Kunsthalle Bielefeld

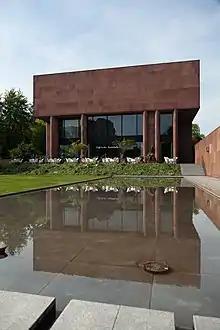
Kunsthalle Bielefeld by day.

The Kunsthalle Bielefeld is a modern and contemporary art museum in Bielefeld, Germany. It was designed by Philip Johnson in 1968, and paid for by the businessman and art patron Rudolf August Oetker.